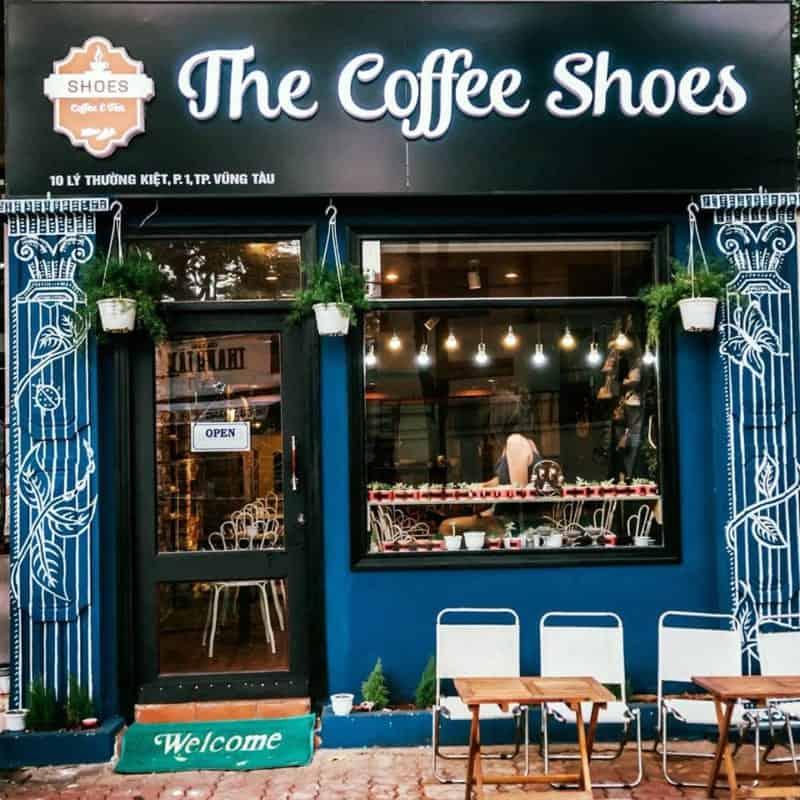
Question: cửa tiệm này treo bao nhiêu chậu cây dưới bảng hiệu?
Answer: cửa tiệm này treo ba chậu cây dưới bảng hiệu